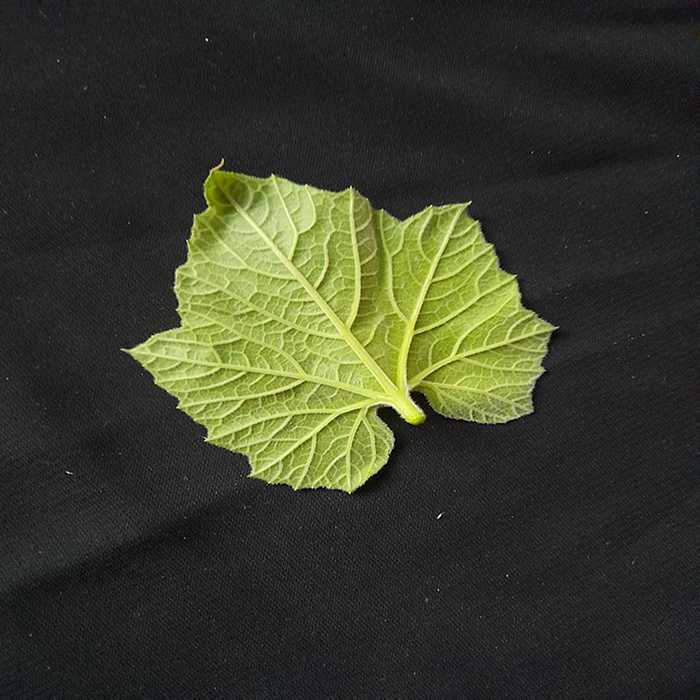
Plant: Bottle gourd
Label: Fresh leaf